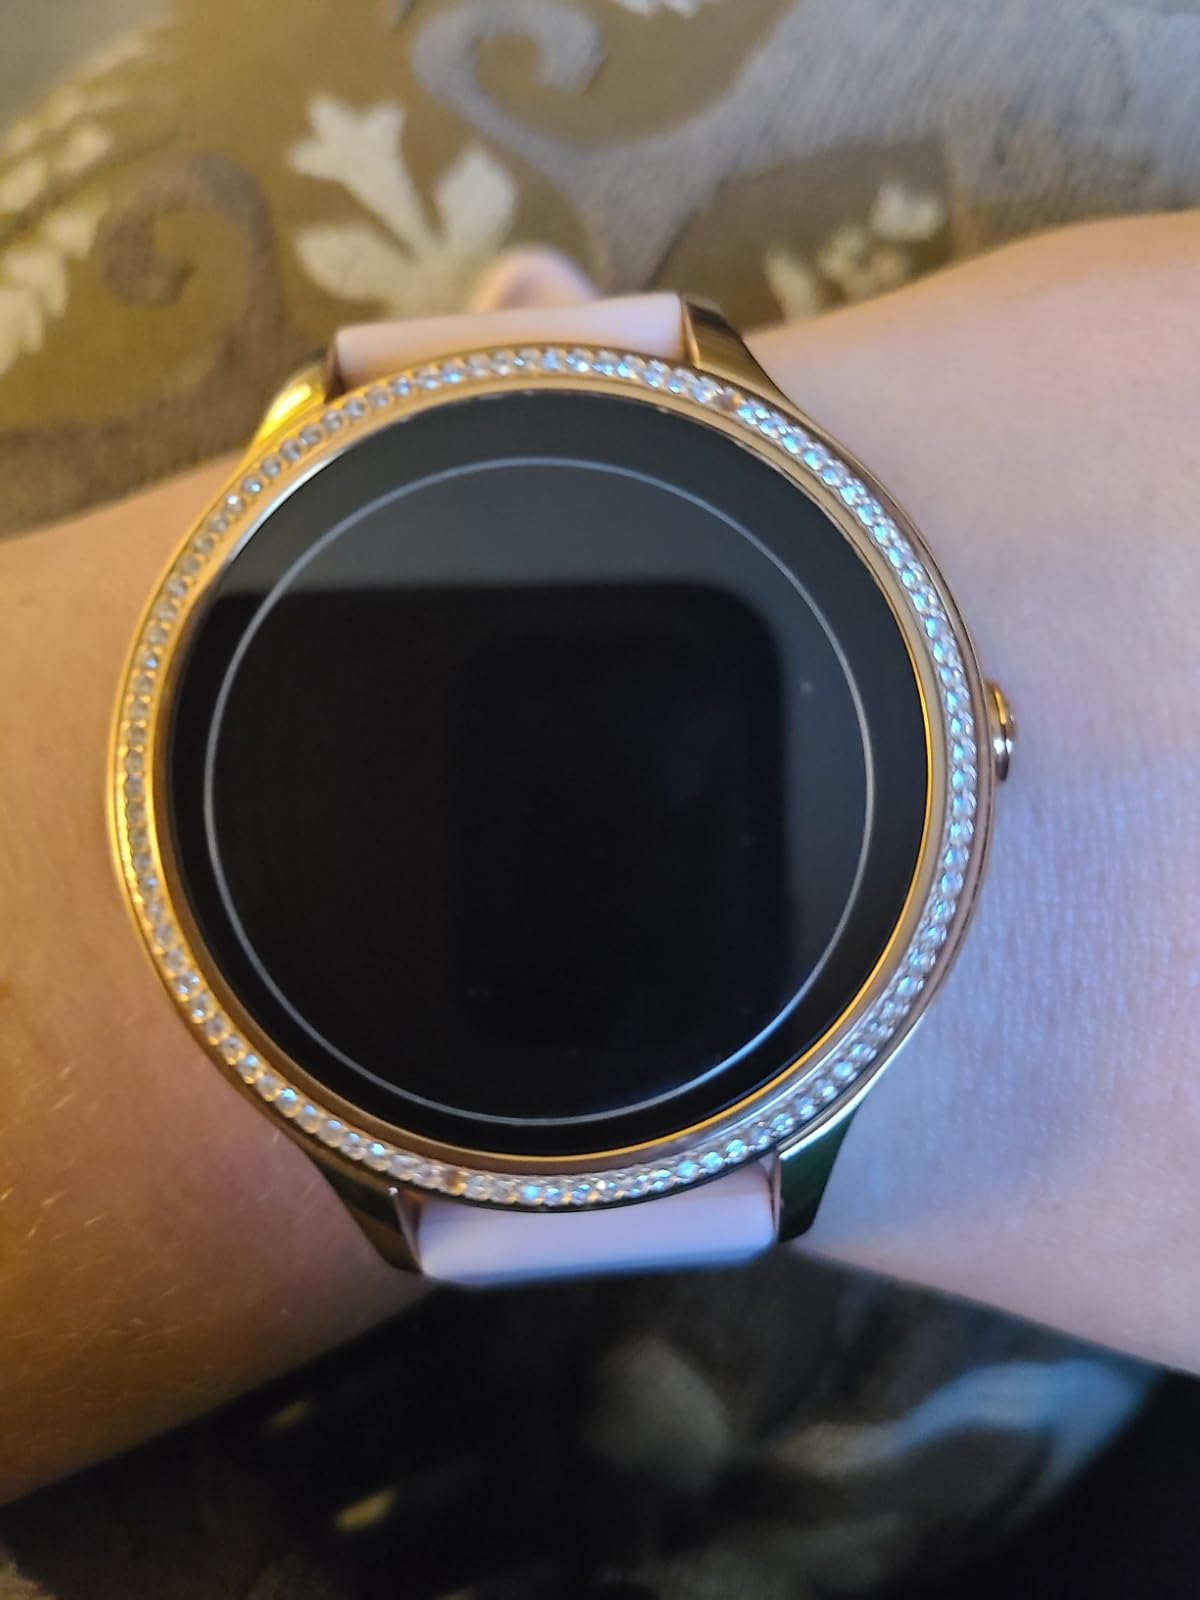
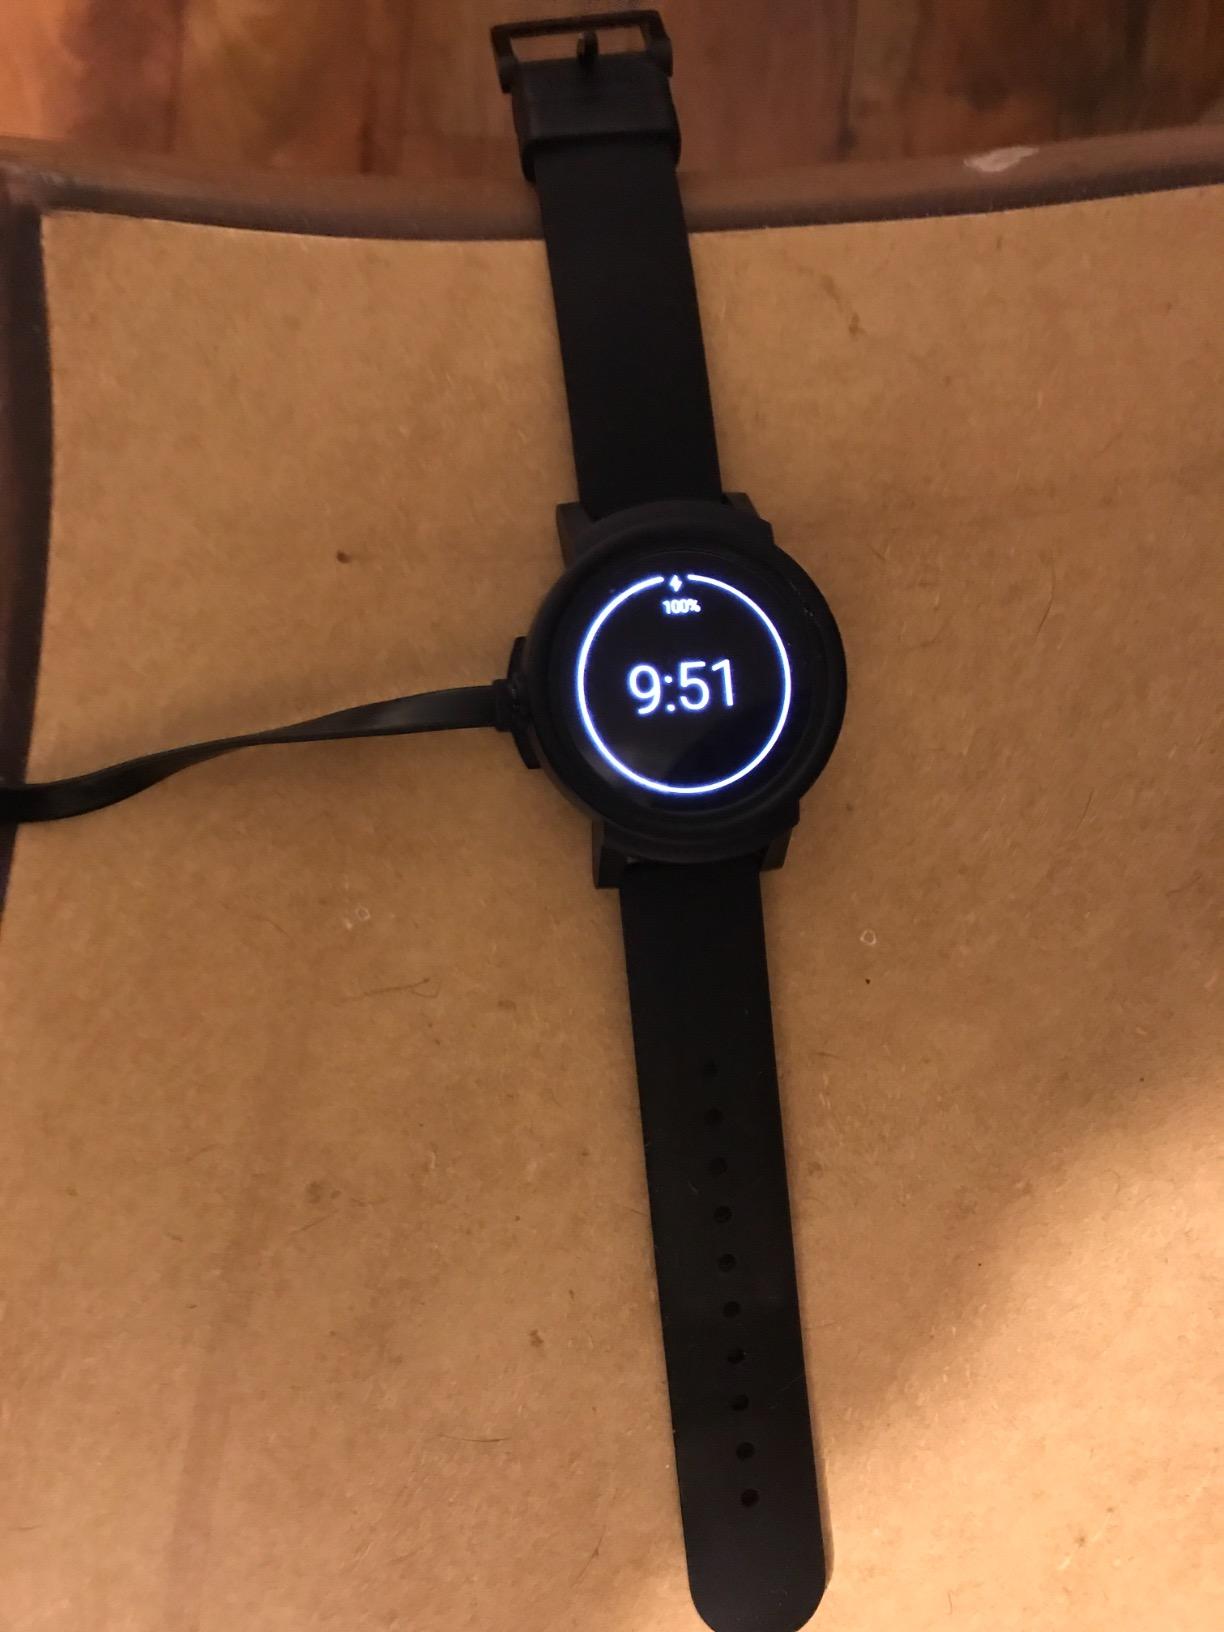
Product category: smartwatch
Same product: no